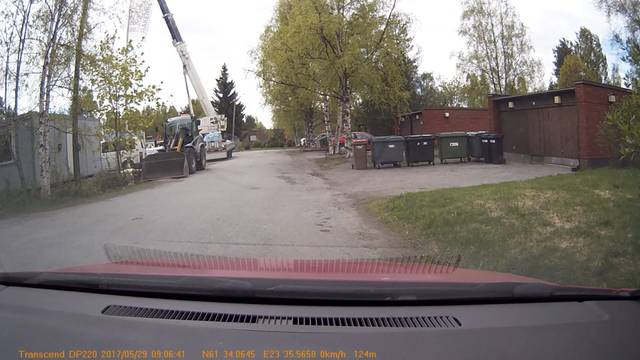
Region: Finland
Coordinates: 61.568, 23.593